Northrup-King

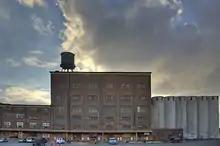
Northrup-King's former Jackson Street facility, now home to art studios and art galleries.

In 1917, Northrup, King and Co. built a new headquarters in Minneapolis at 1500 Jackson Street Northeast. The company kept a retail store on Hennepin Avenue, but its new location was ideal for distributing seed. It was located where the Great Northern and Northern Pacific railroads came together.